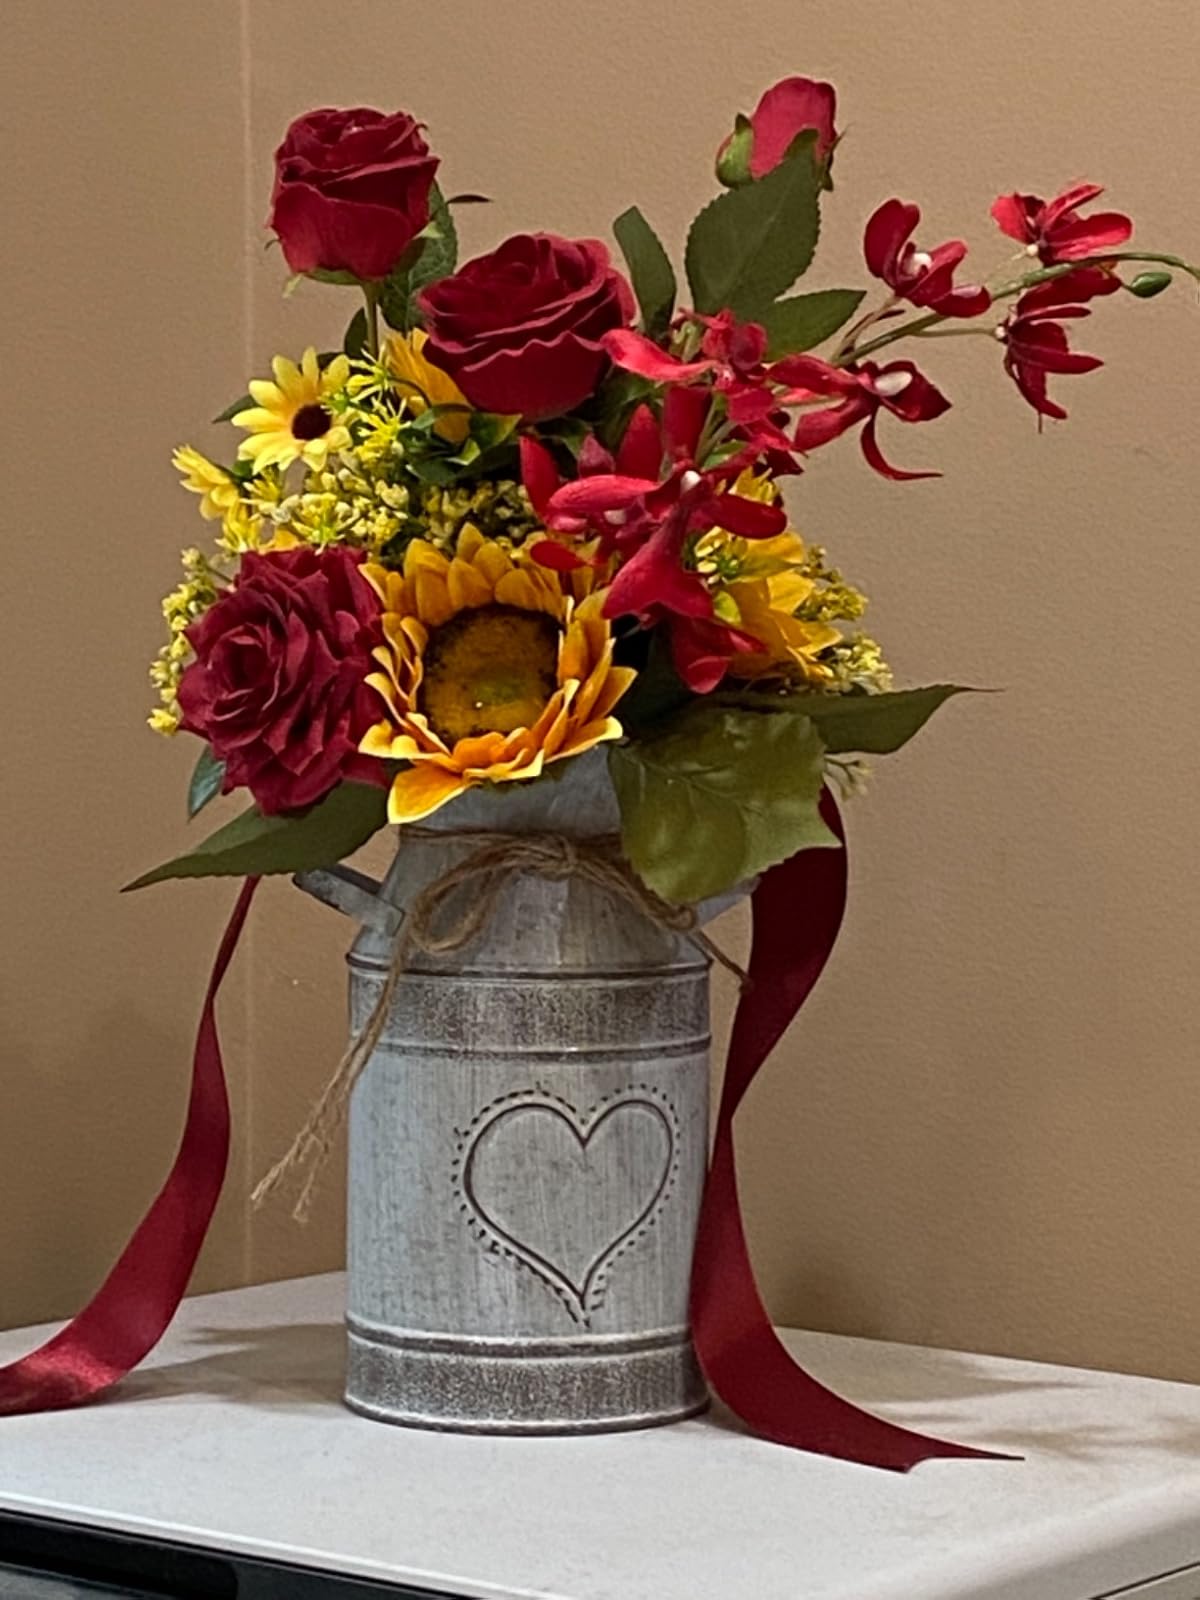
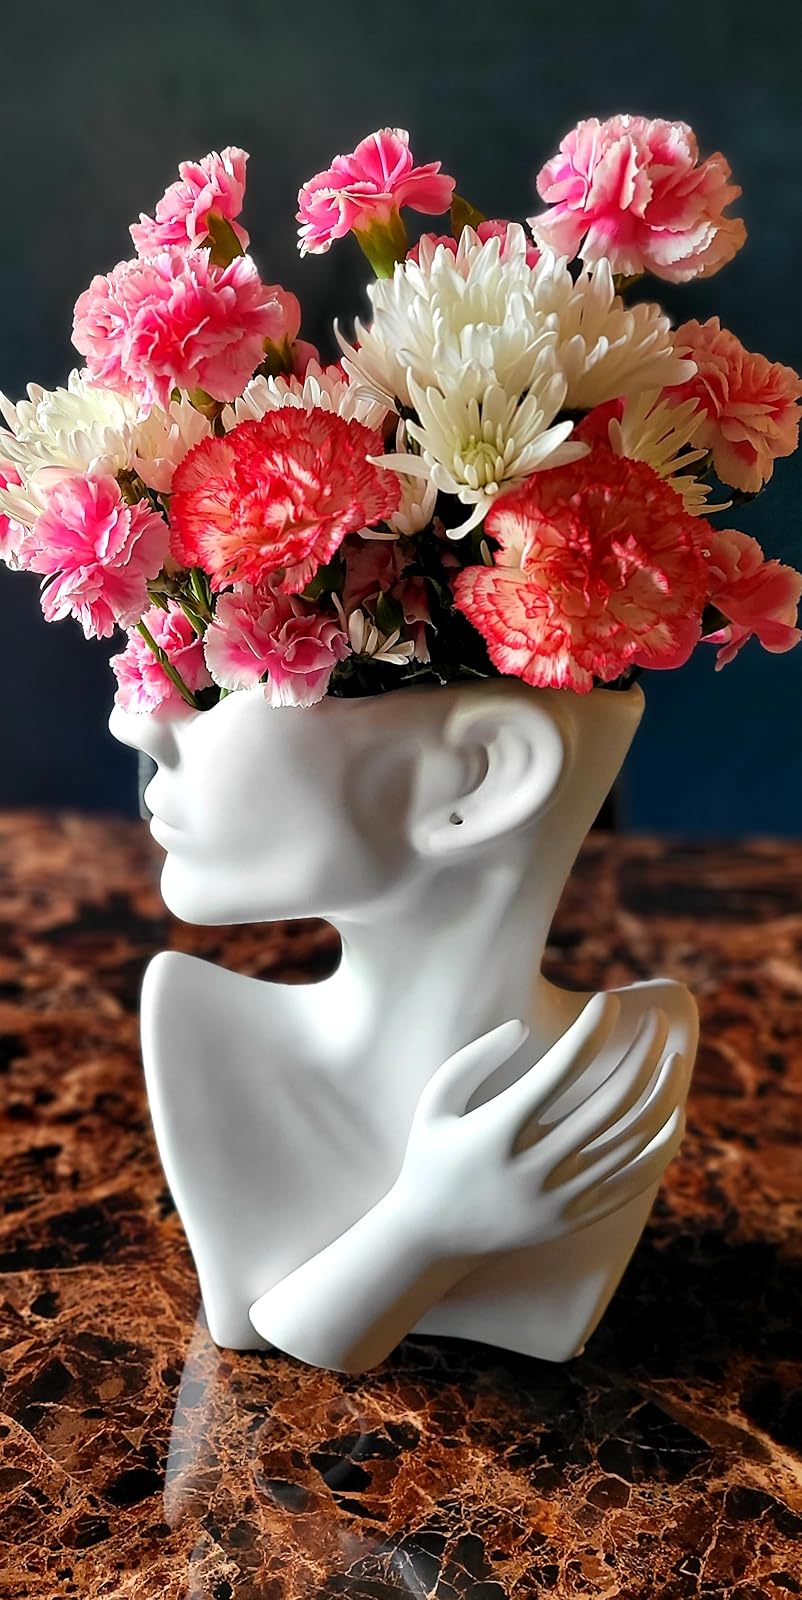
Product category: vase
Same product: no